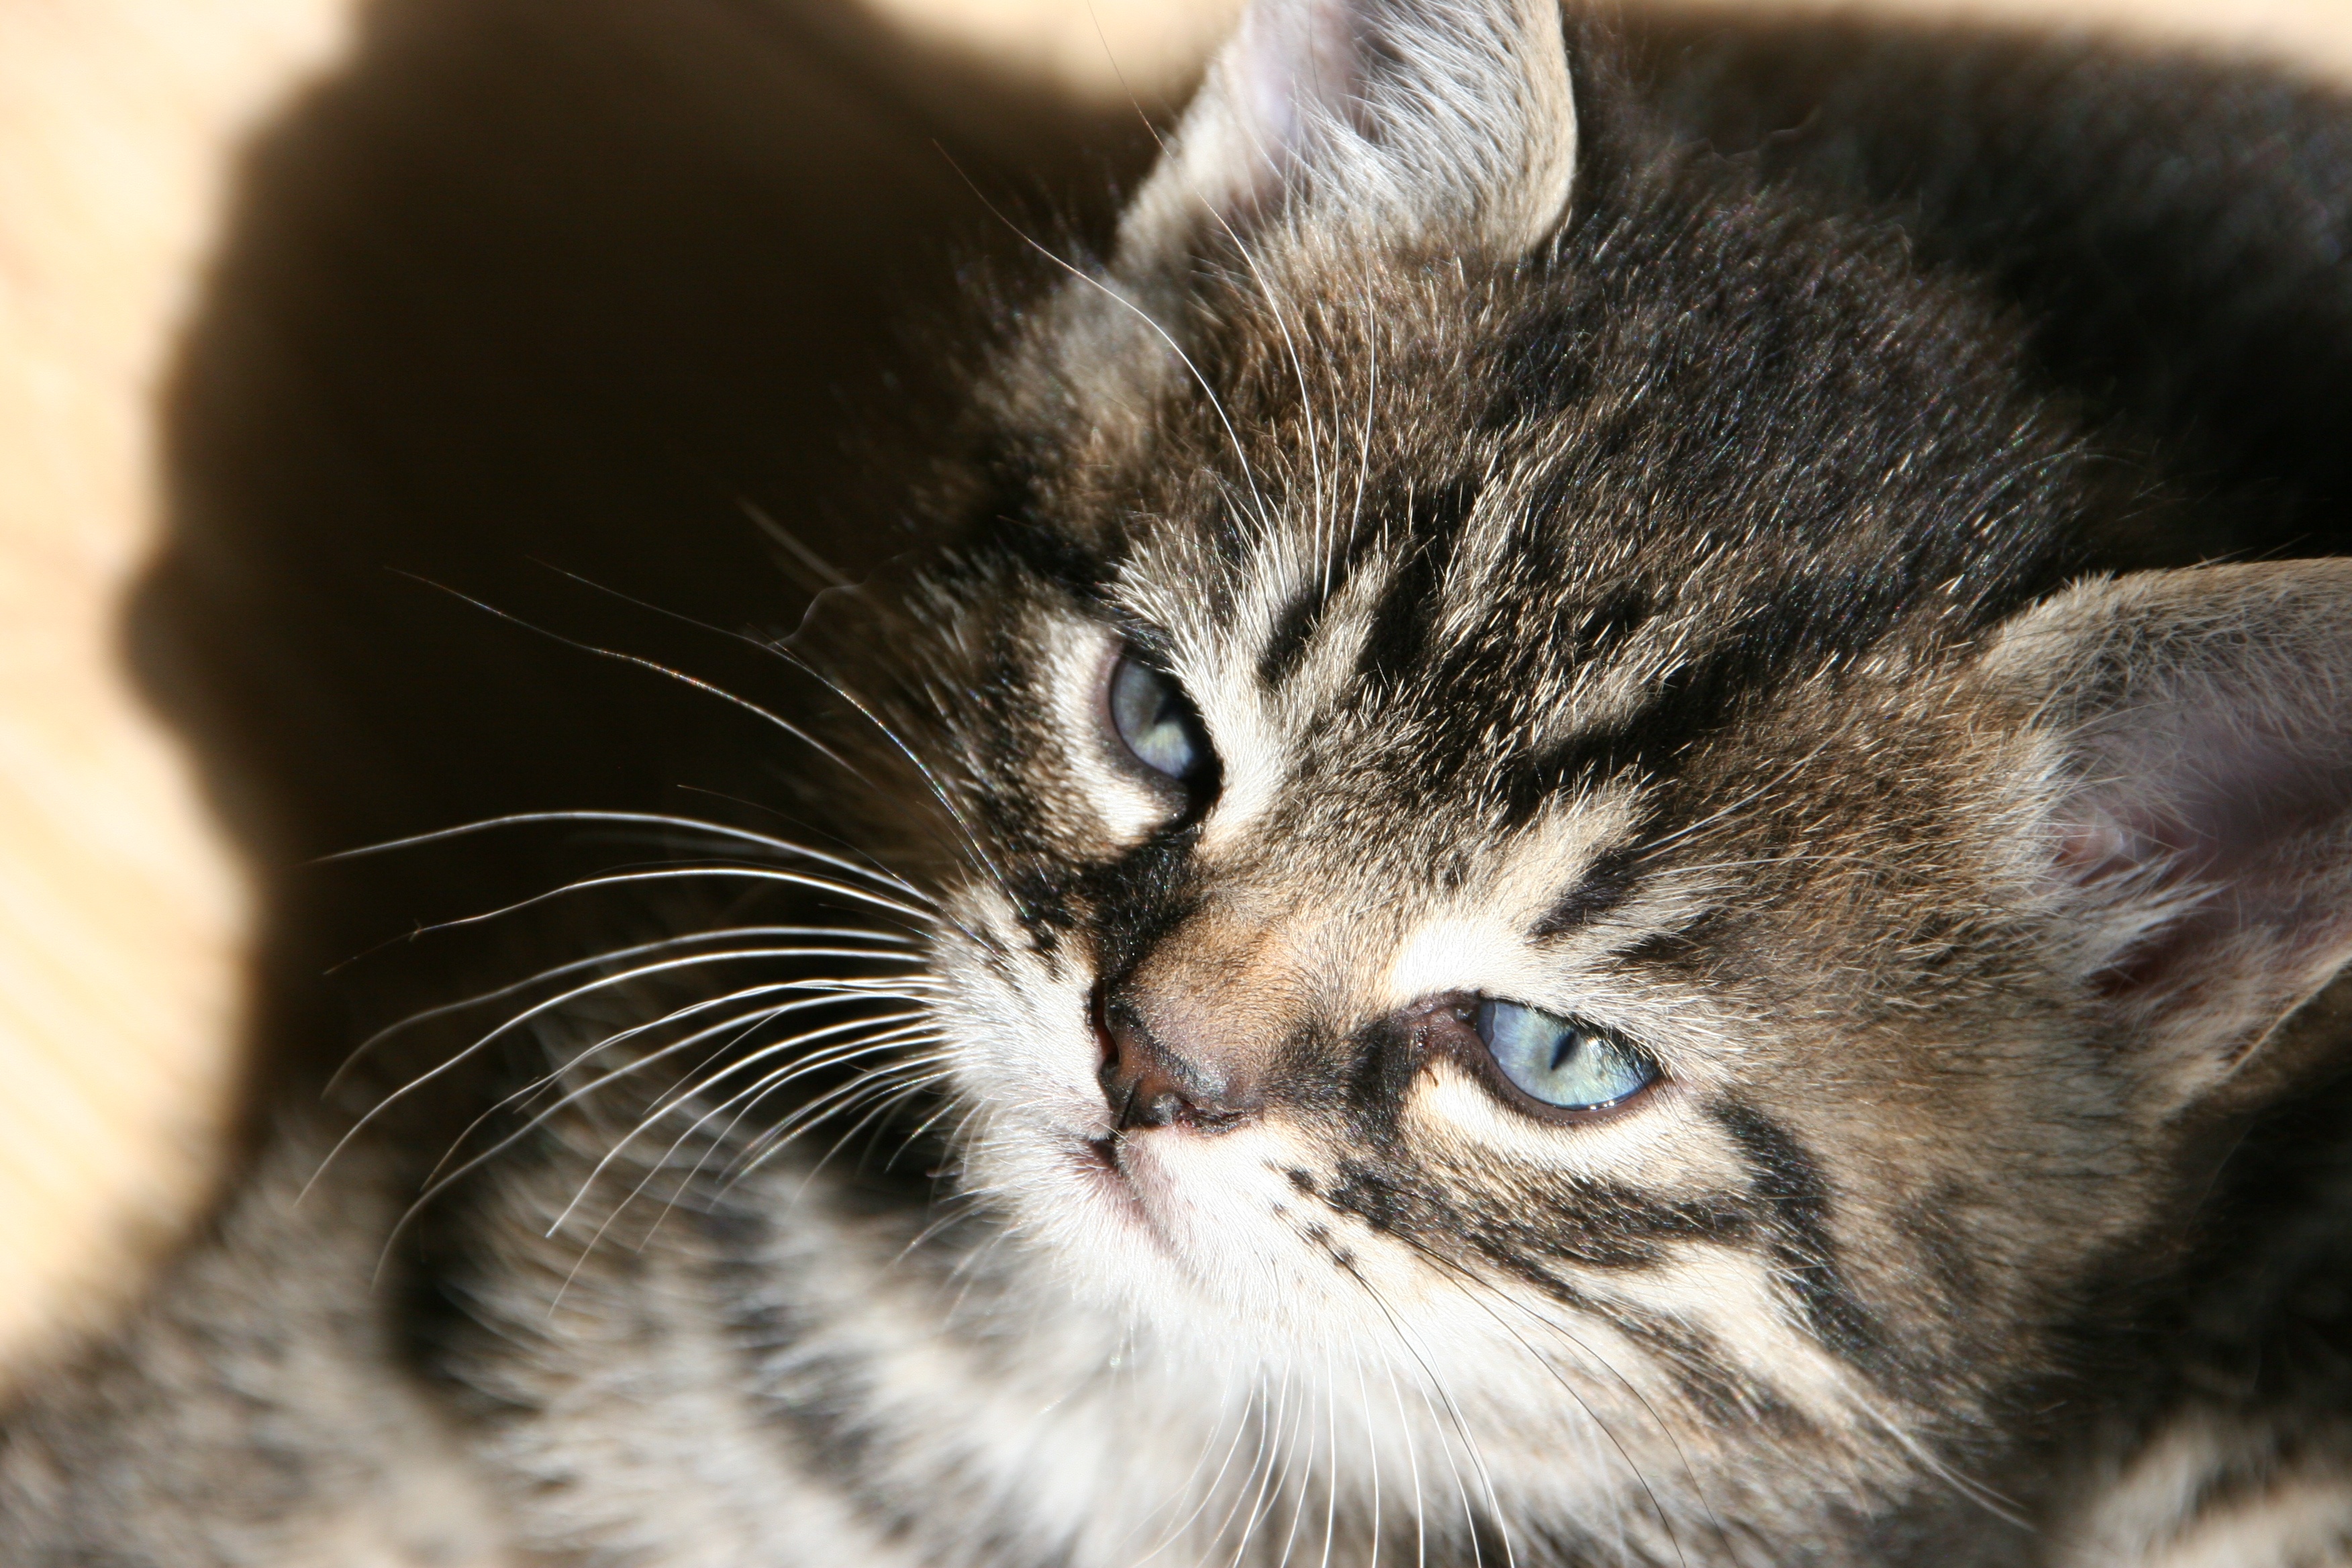
animal, pet, kitten, cat, mammal, close up, cats, nose, whiskers, vertebrate, cat face, tabby cat, european shorthair, small to medium sized cats, cat like mammal, carnivoran, domestic short haired cat, american shorthair